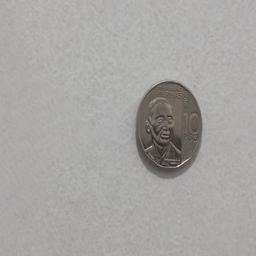
Label: 10_New_Front